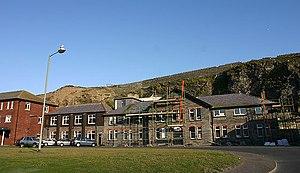
Port Erin est une petite ville du sud de l’île de Man. Son nom mannois signifie soit le « port du Seigneur » ou le « port de Fer ». Sa population s'établit en 2001 à 3 369 habitants.